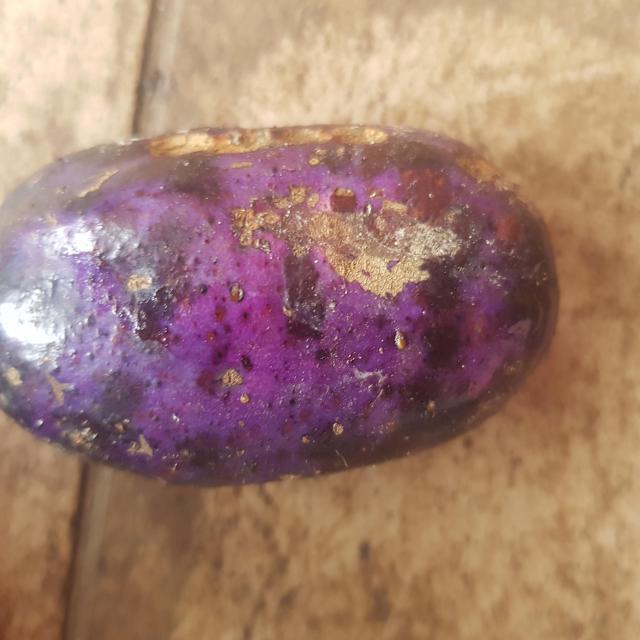
Plum grade: spotted